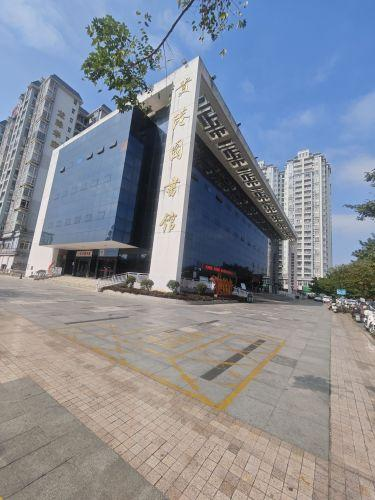
地标名称：贵港市图书馆
所在城市：贵港市·港北区